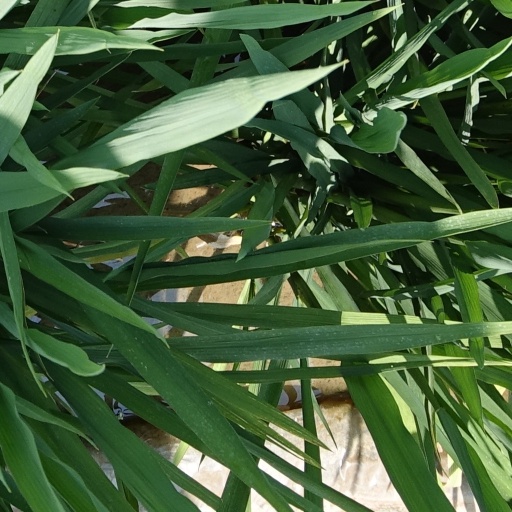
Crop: rice